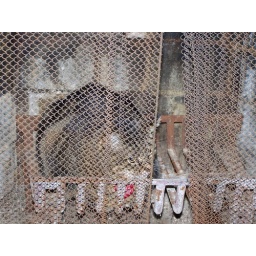
so we look over and see something in the fireplace...our large fat cat sleeping on the grate.